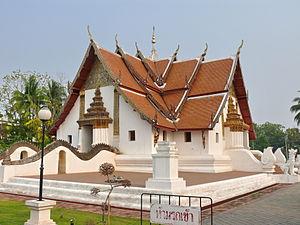
"Nan est une ville de Thaïlande située à 18° 46' 58.80"" N de latitude et à 100° 46' 58.80"" E de longitude, à 668 km de Bangkok. Sa population dépasse les 24 000 habitants. Elle se trouve au cœur de la Province de Nan, dont elle est la capitale, sur la rive droite de la Nan.